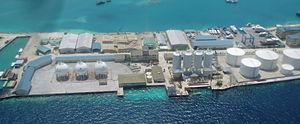
Thilafushi, en divehi ތިލަފުށި, est une île en grande partie artificielle des Maldives située à 6,85 km à l'ouest de Malé, la capitale du pays, entre les îlots de Giraavaru et Gulhifalhu. Elle est célèbre pour être la décharge des Maldives et est ainsi souvent surnommée « l'île poubelle ».